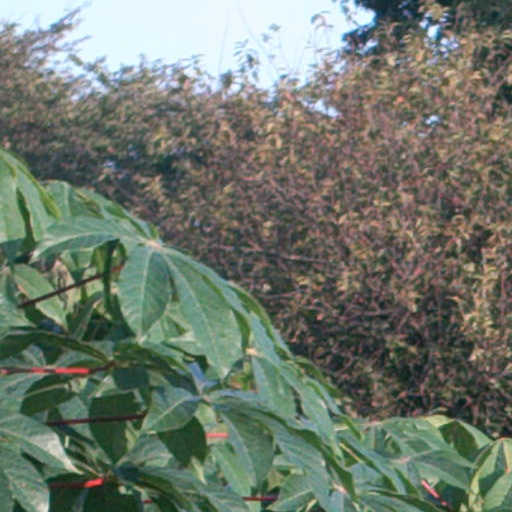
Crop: cassava